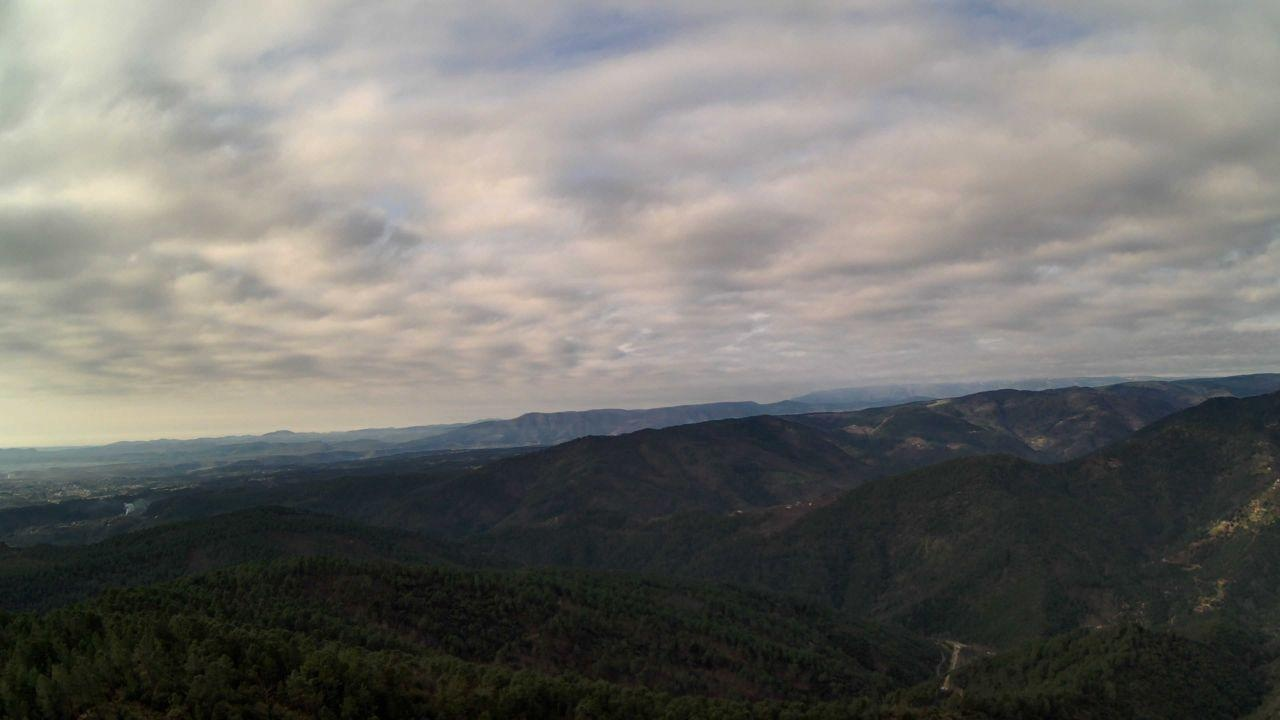
Fire: no
Smoke: yes